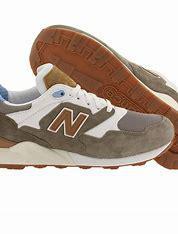
Brand: New
Model: Balance New Balance 878